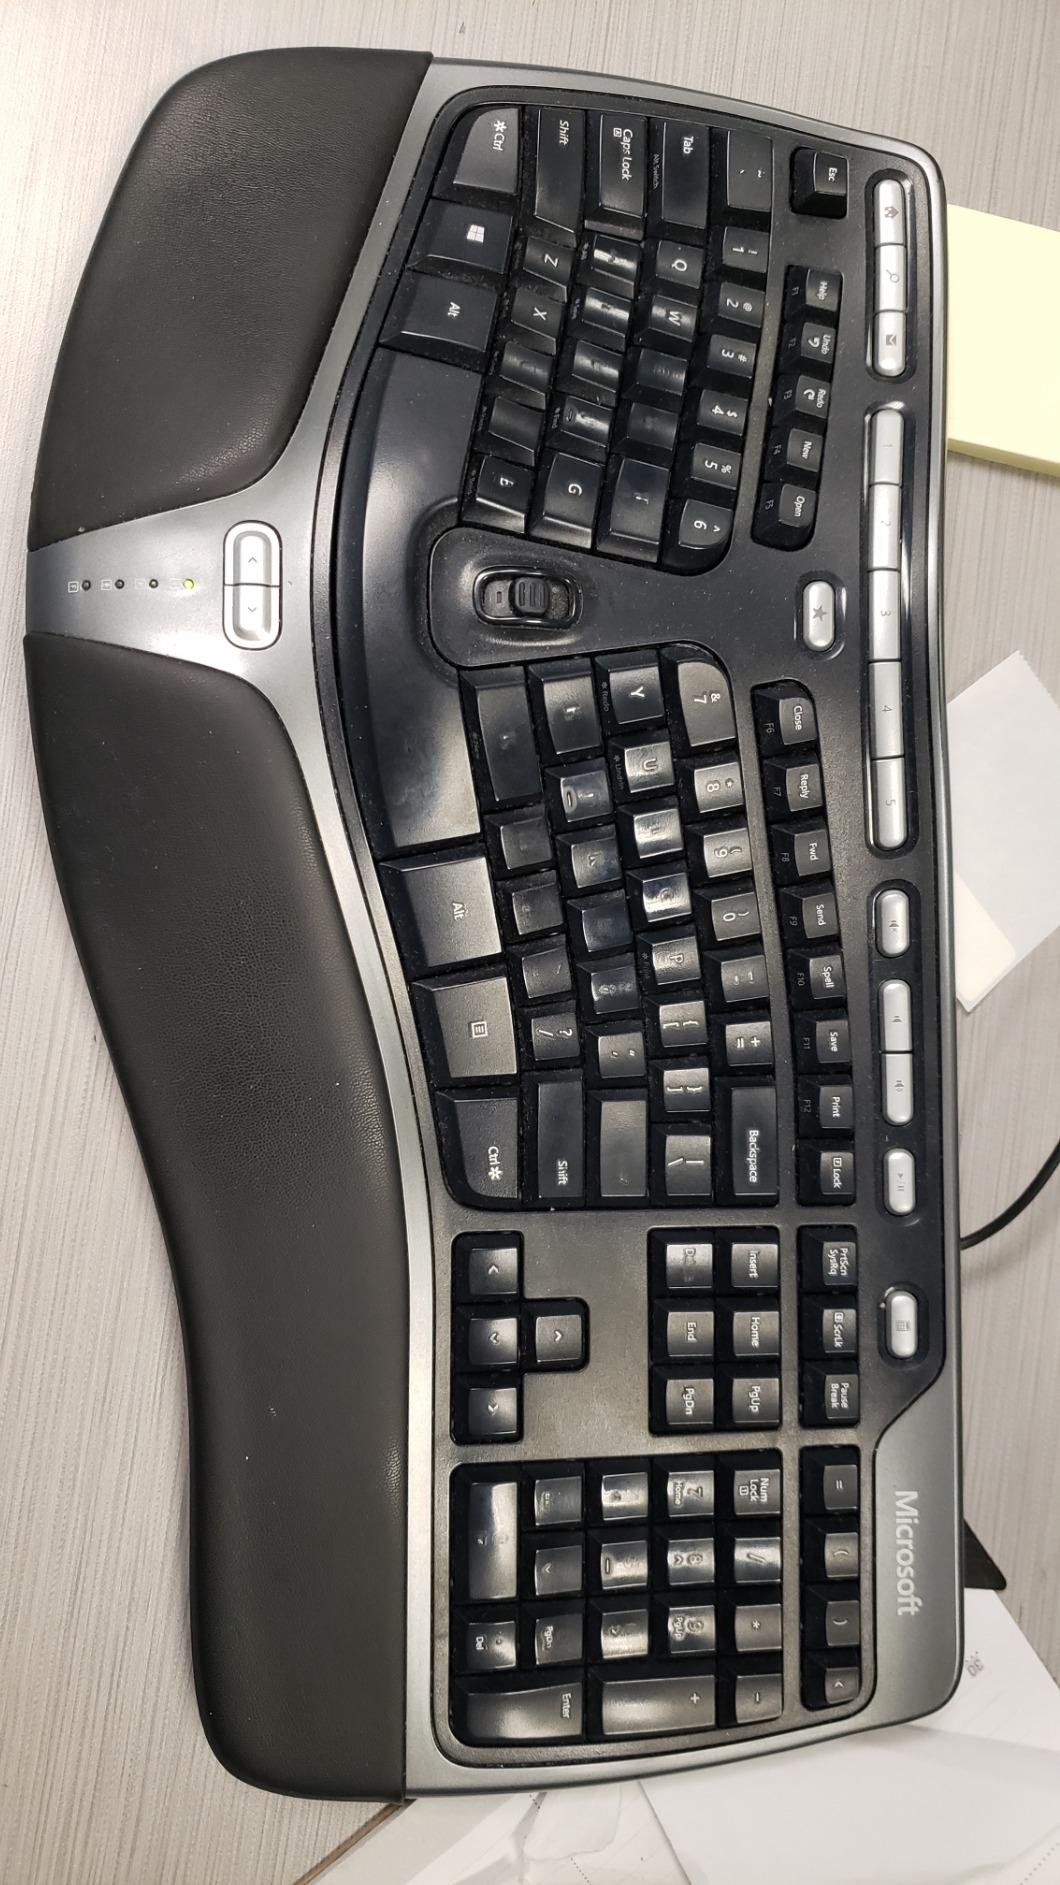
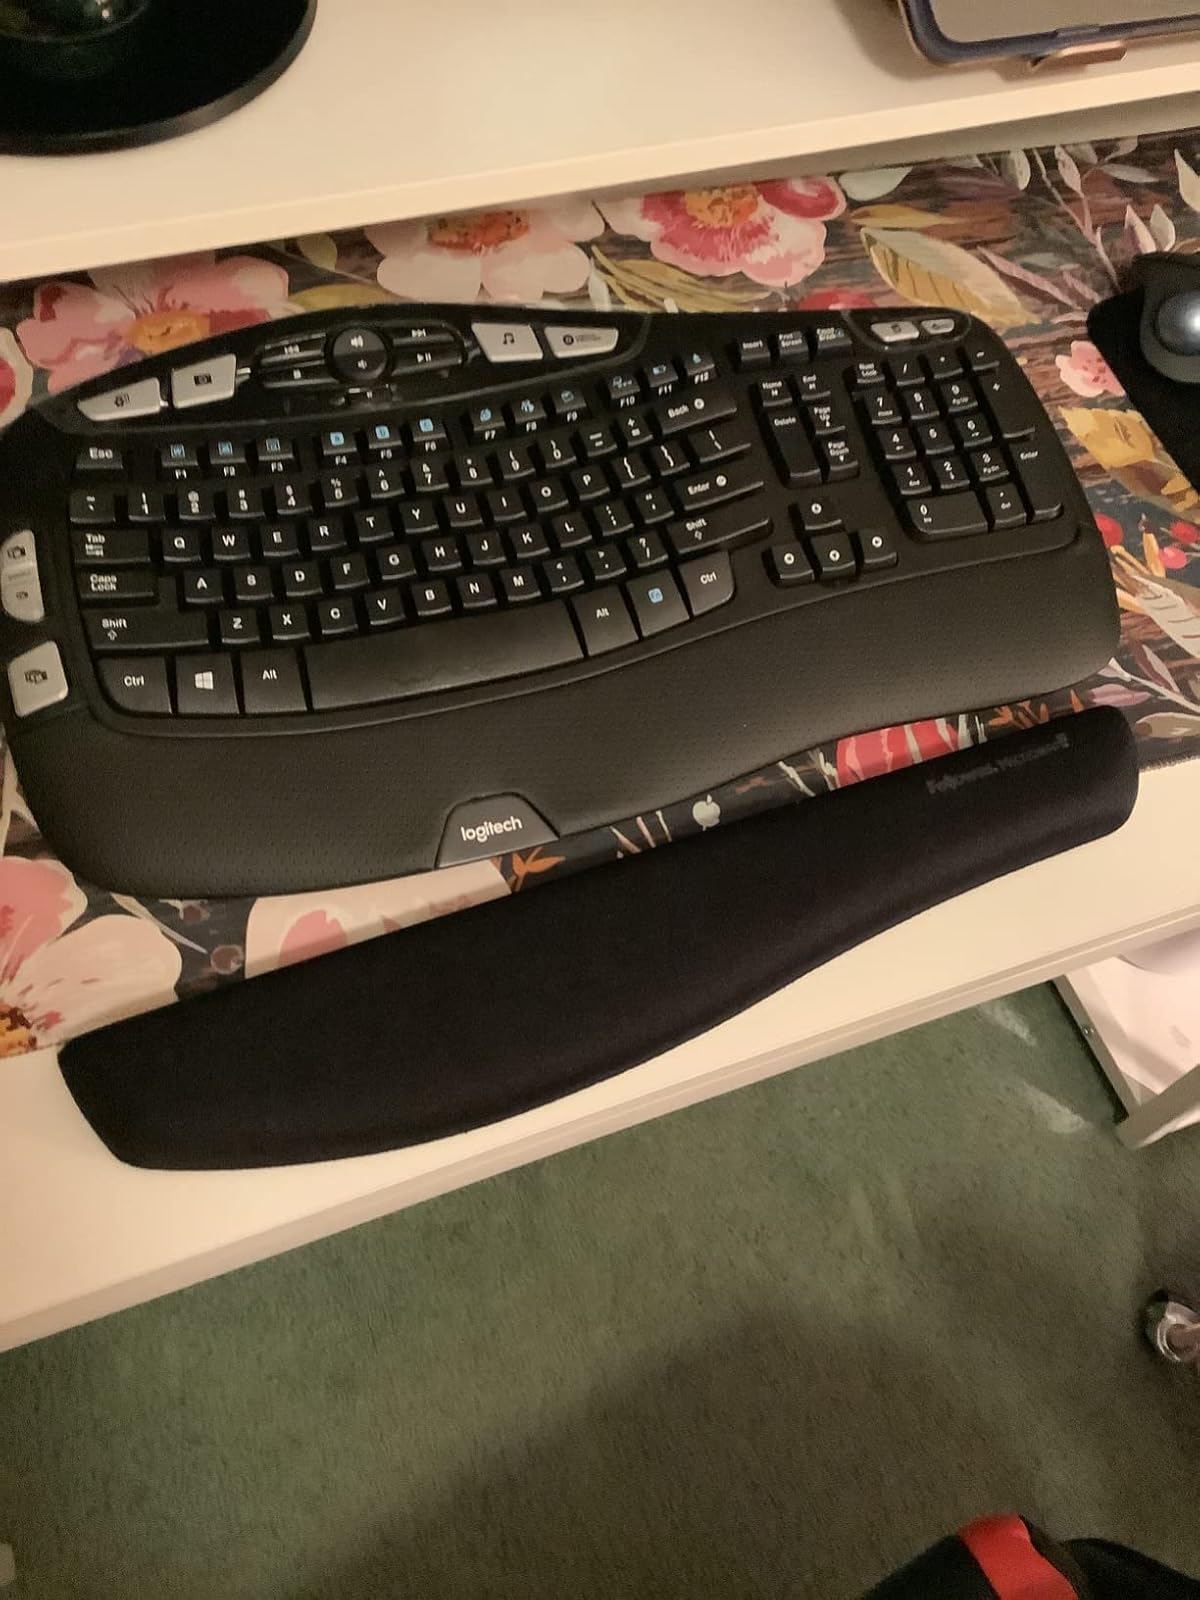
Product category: keyboard
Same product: no